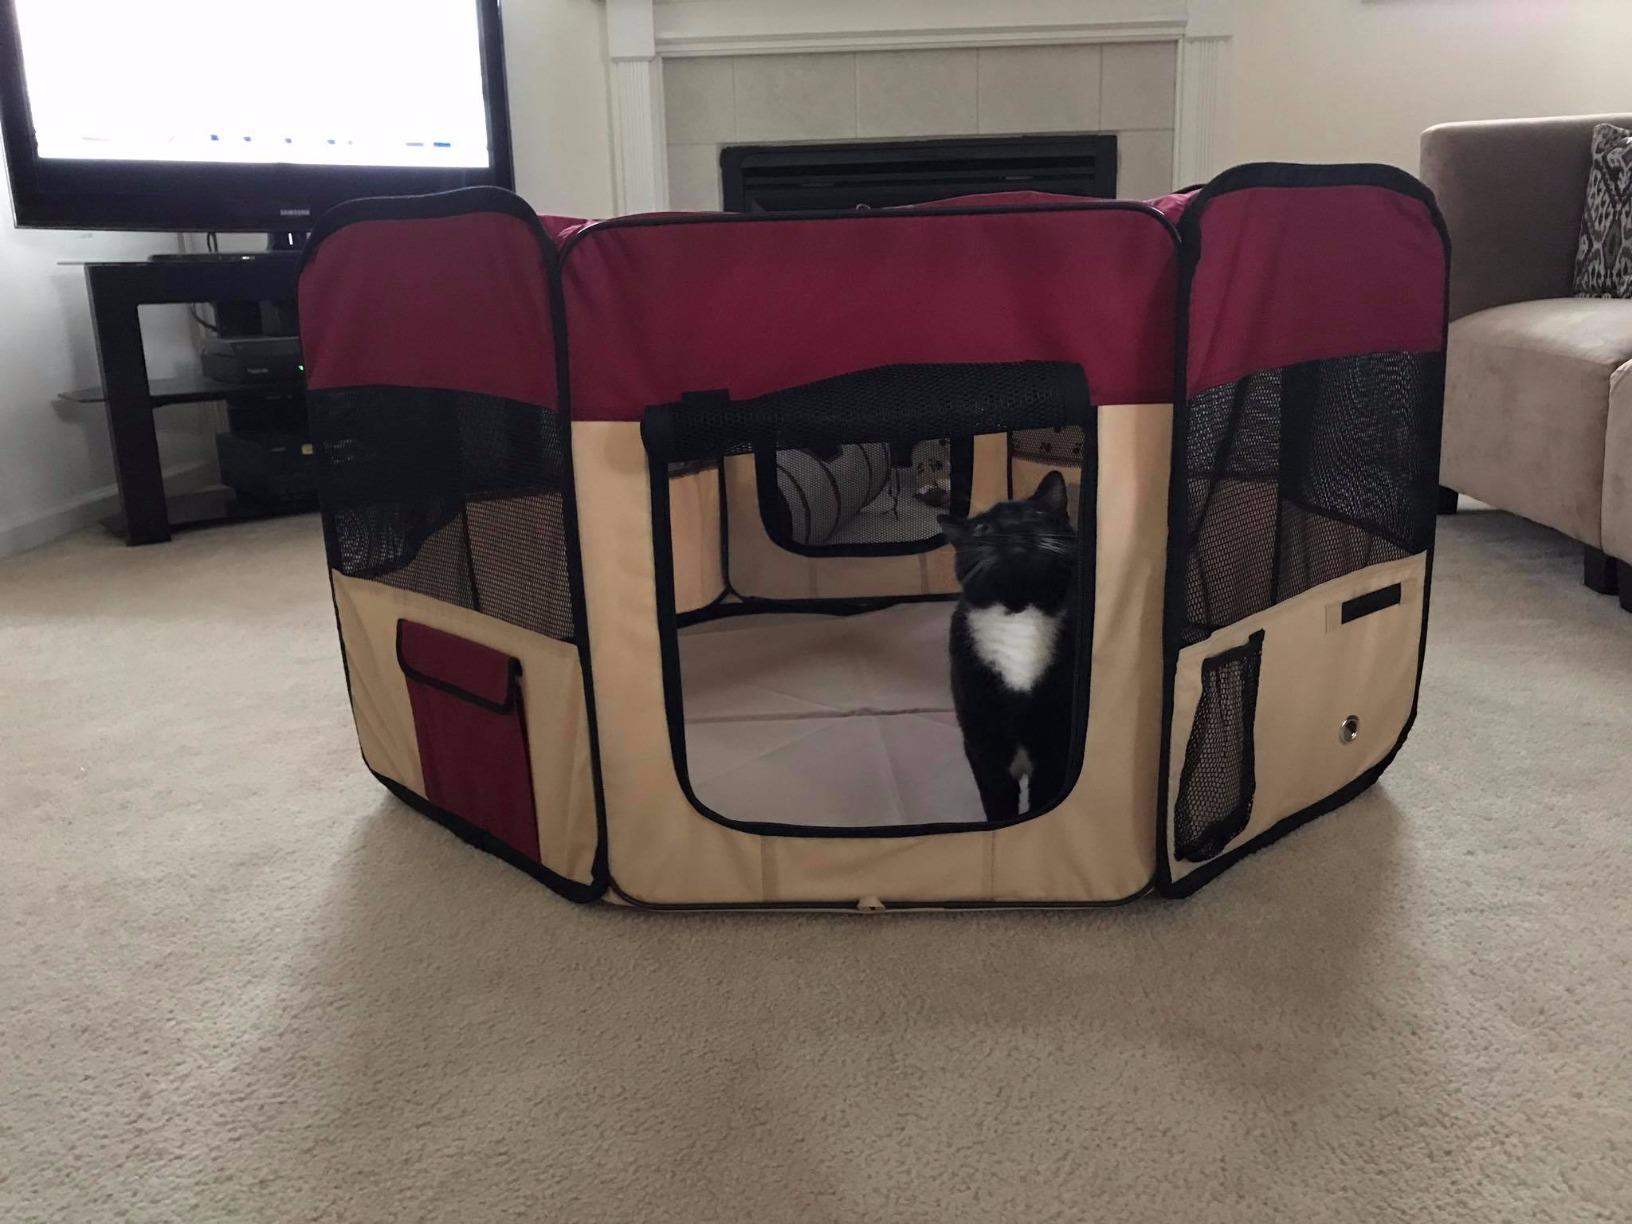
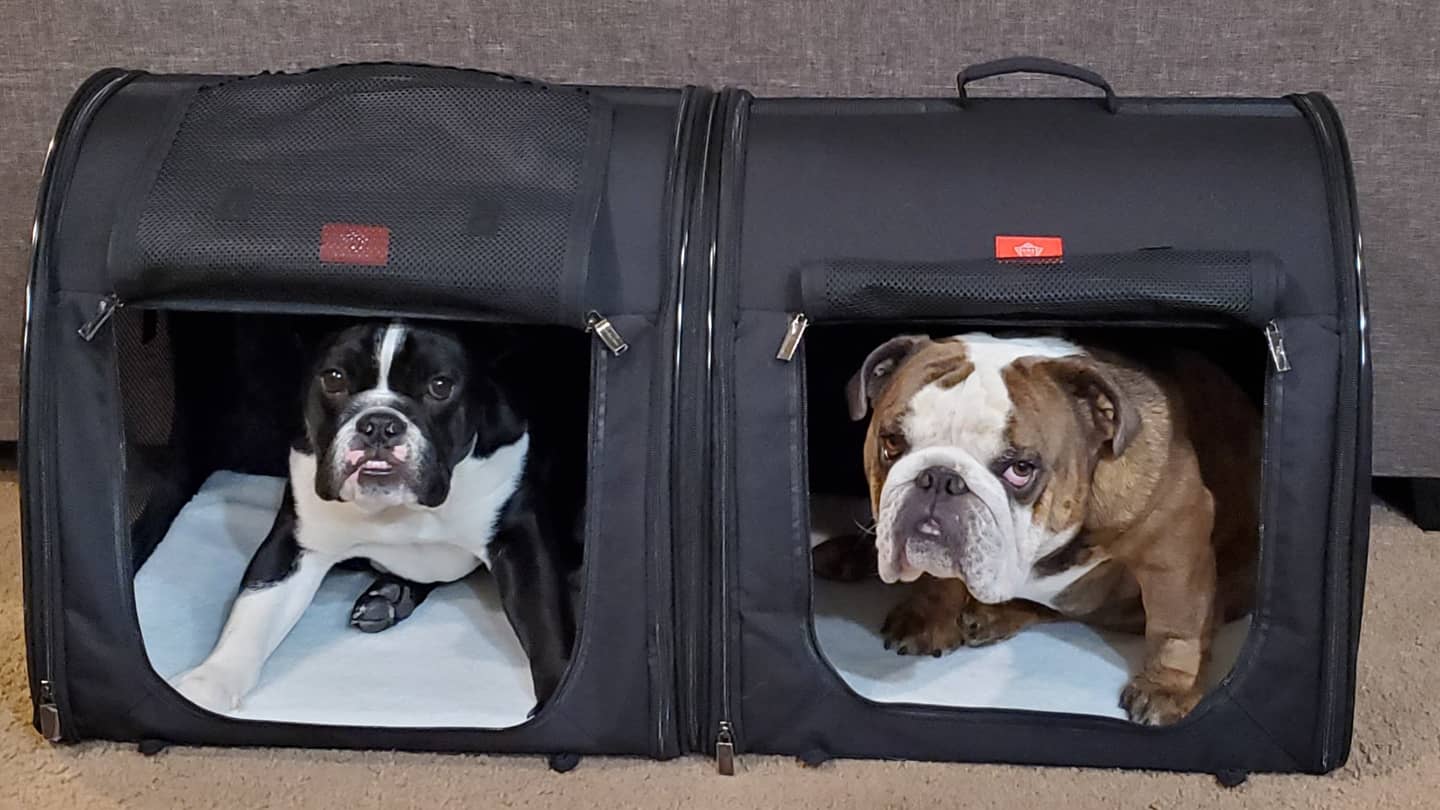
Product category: items_kennel
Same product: no